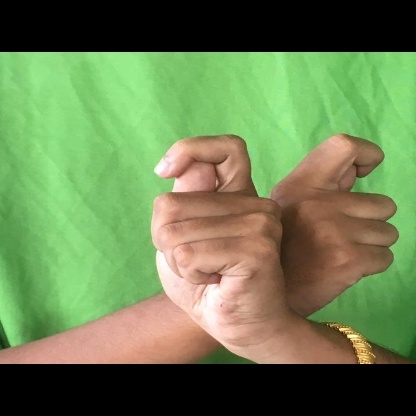
Mudra: Berunda